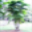
Label: palm_tree